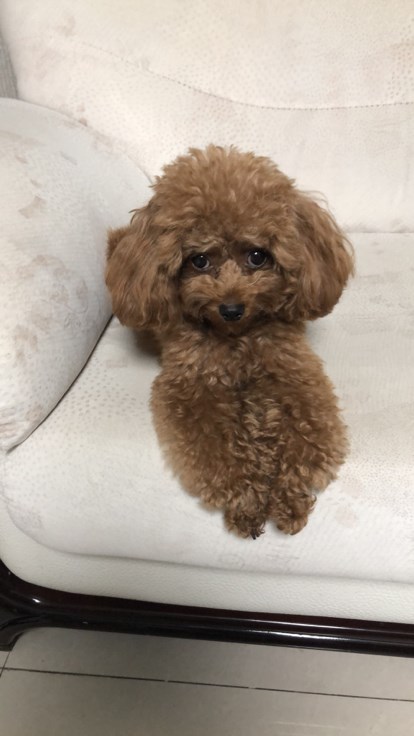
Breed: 7449-n000128-teddy